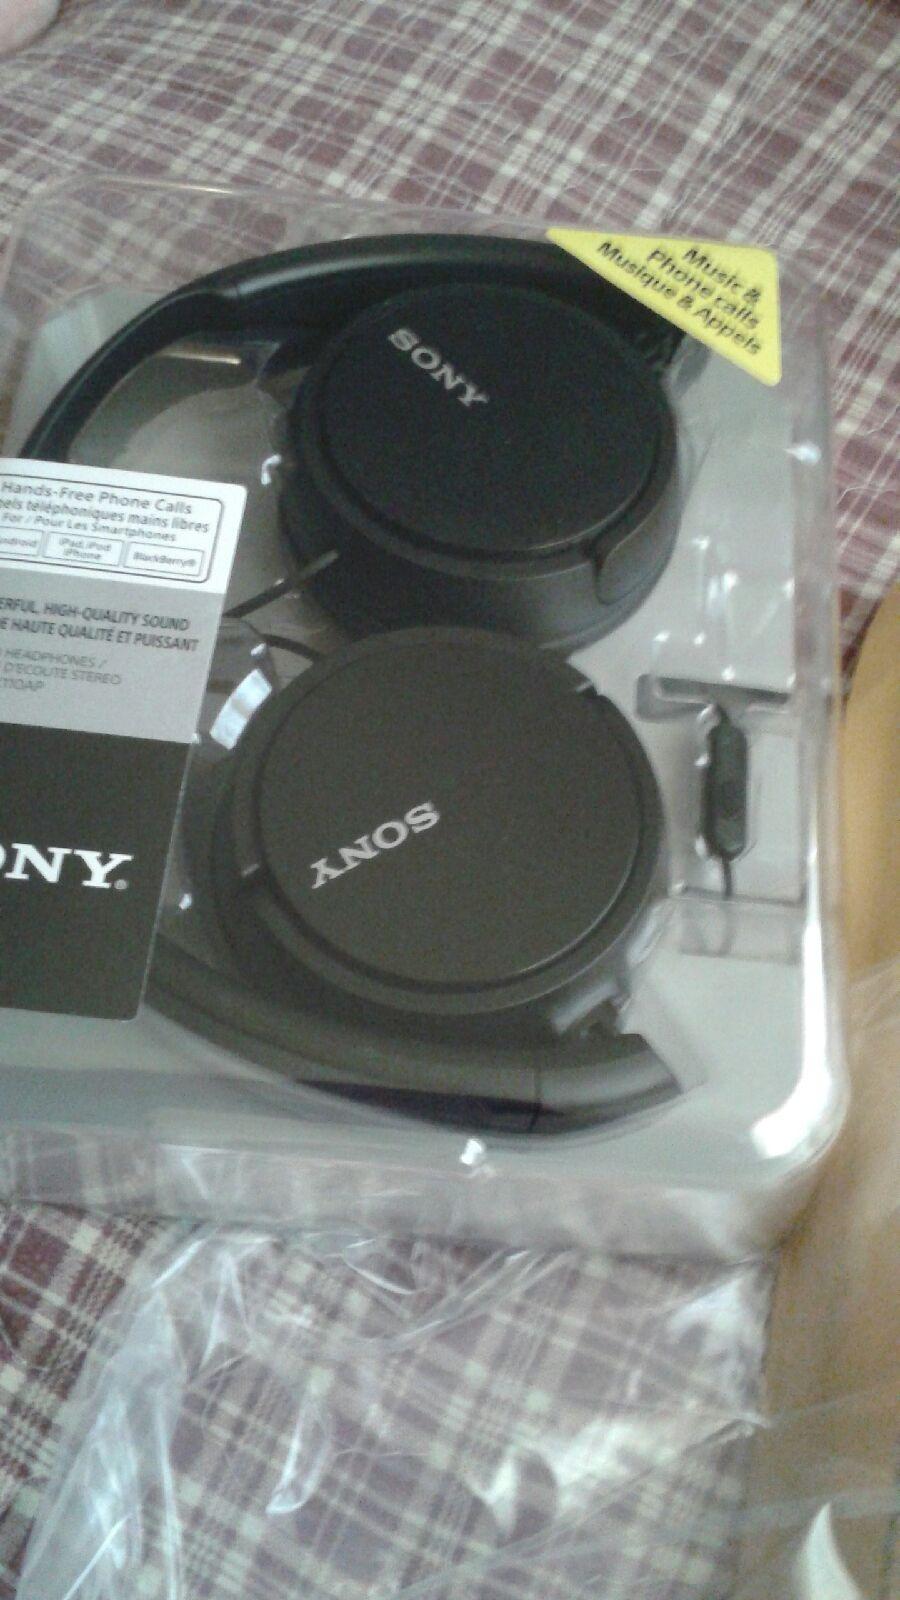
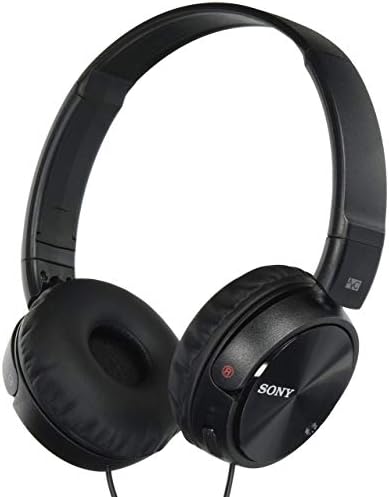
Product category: headphones
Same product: no